Ashes Cricket

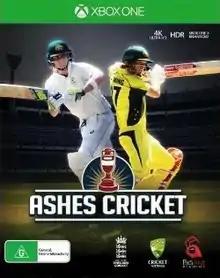
The Xbox One edition cover for Ashes Cricket.

Ashes Cricket is a 2017 video game created by Big Ant Studios, and released worldwide on PlayStation 4, Xbox One, and Windows. It was the first Big Ant cricket game to be officially licensed to modern teams and players after the Don Bradman Cricket titles, and had the full licence for the 2017-18 Ashes series, which took place in Australia. As part of this, the game contained the ability to take either England or Australia through the Ashes series, or play as an individual star player. As well as this, the game featured a player creation tool that could be used to either create real players and publish them on the game's "cricket academy", or use them in the series or personal player careers.